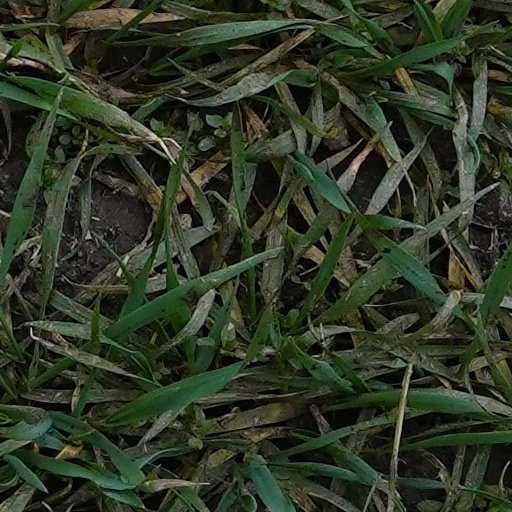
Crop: wheat